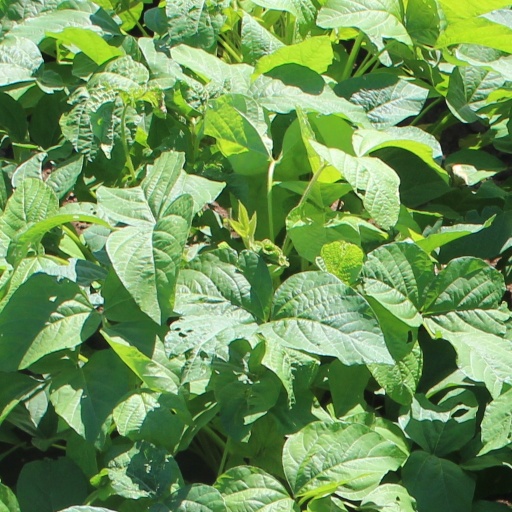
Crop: soybean